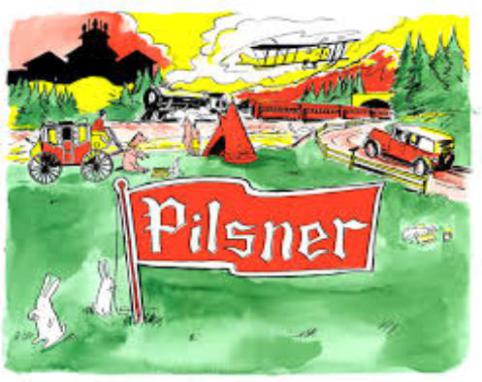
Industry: Food